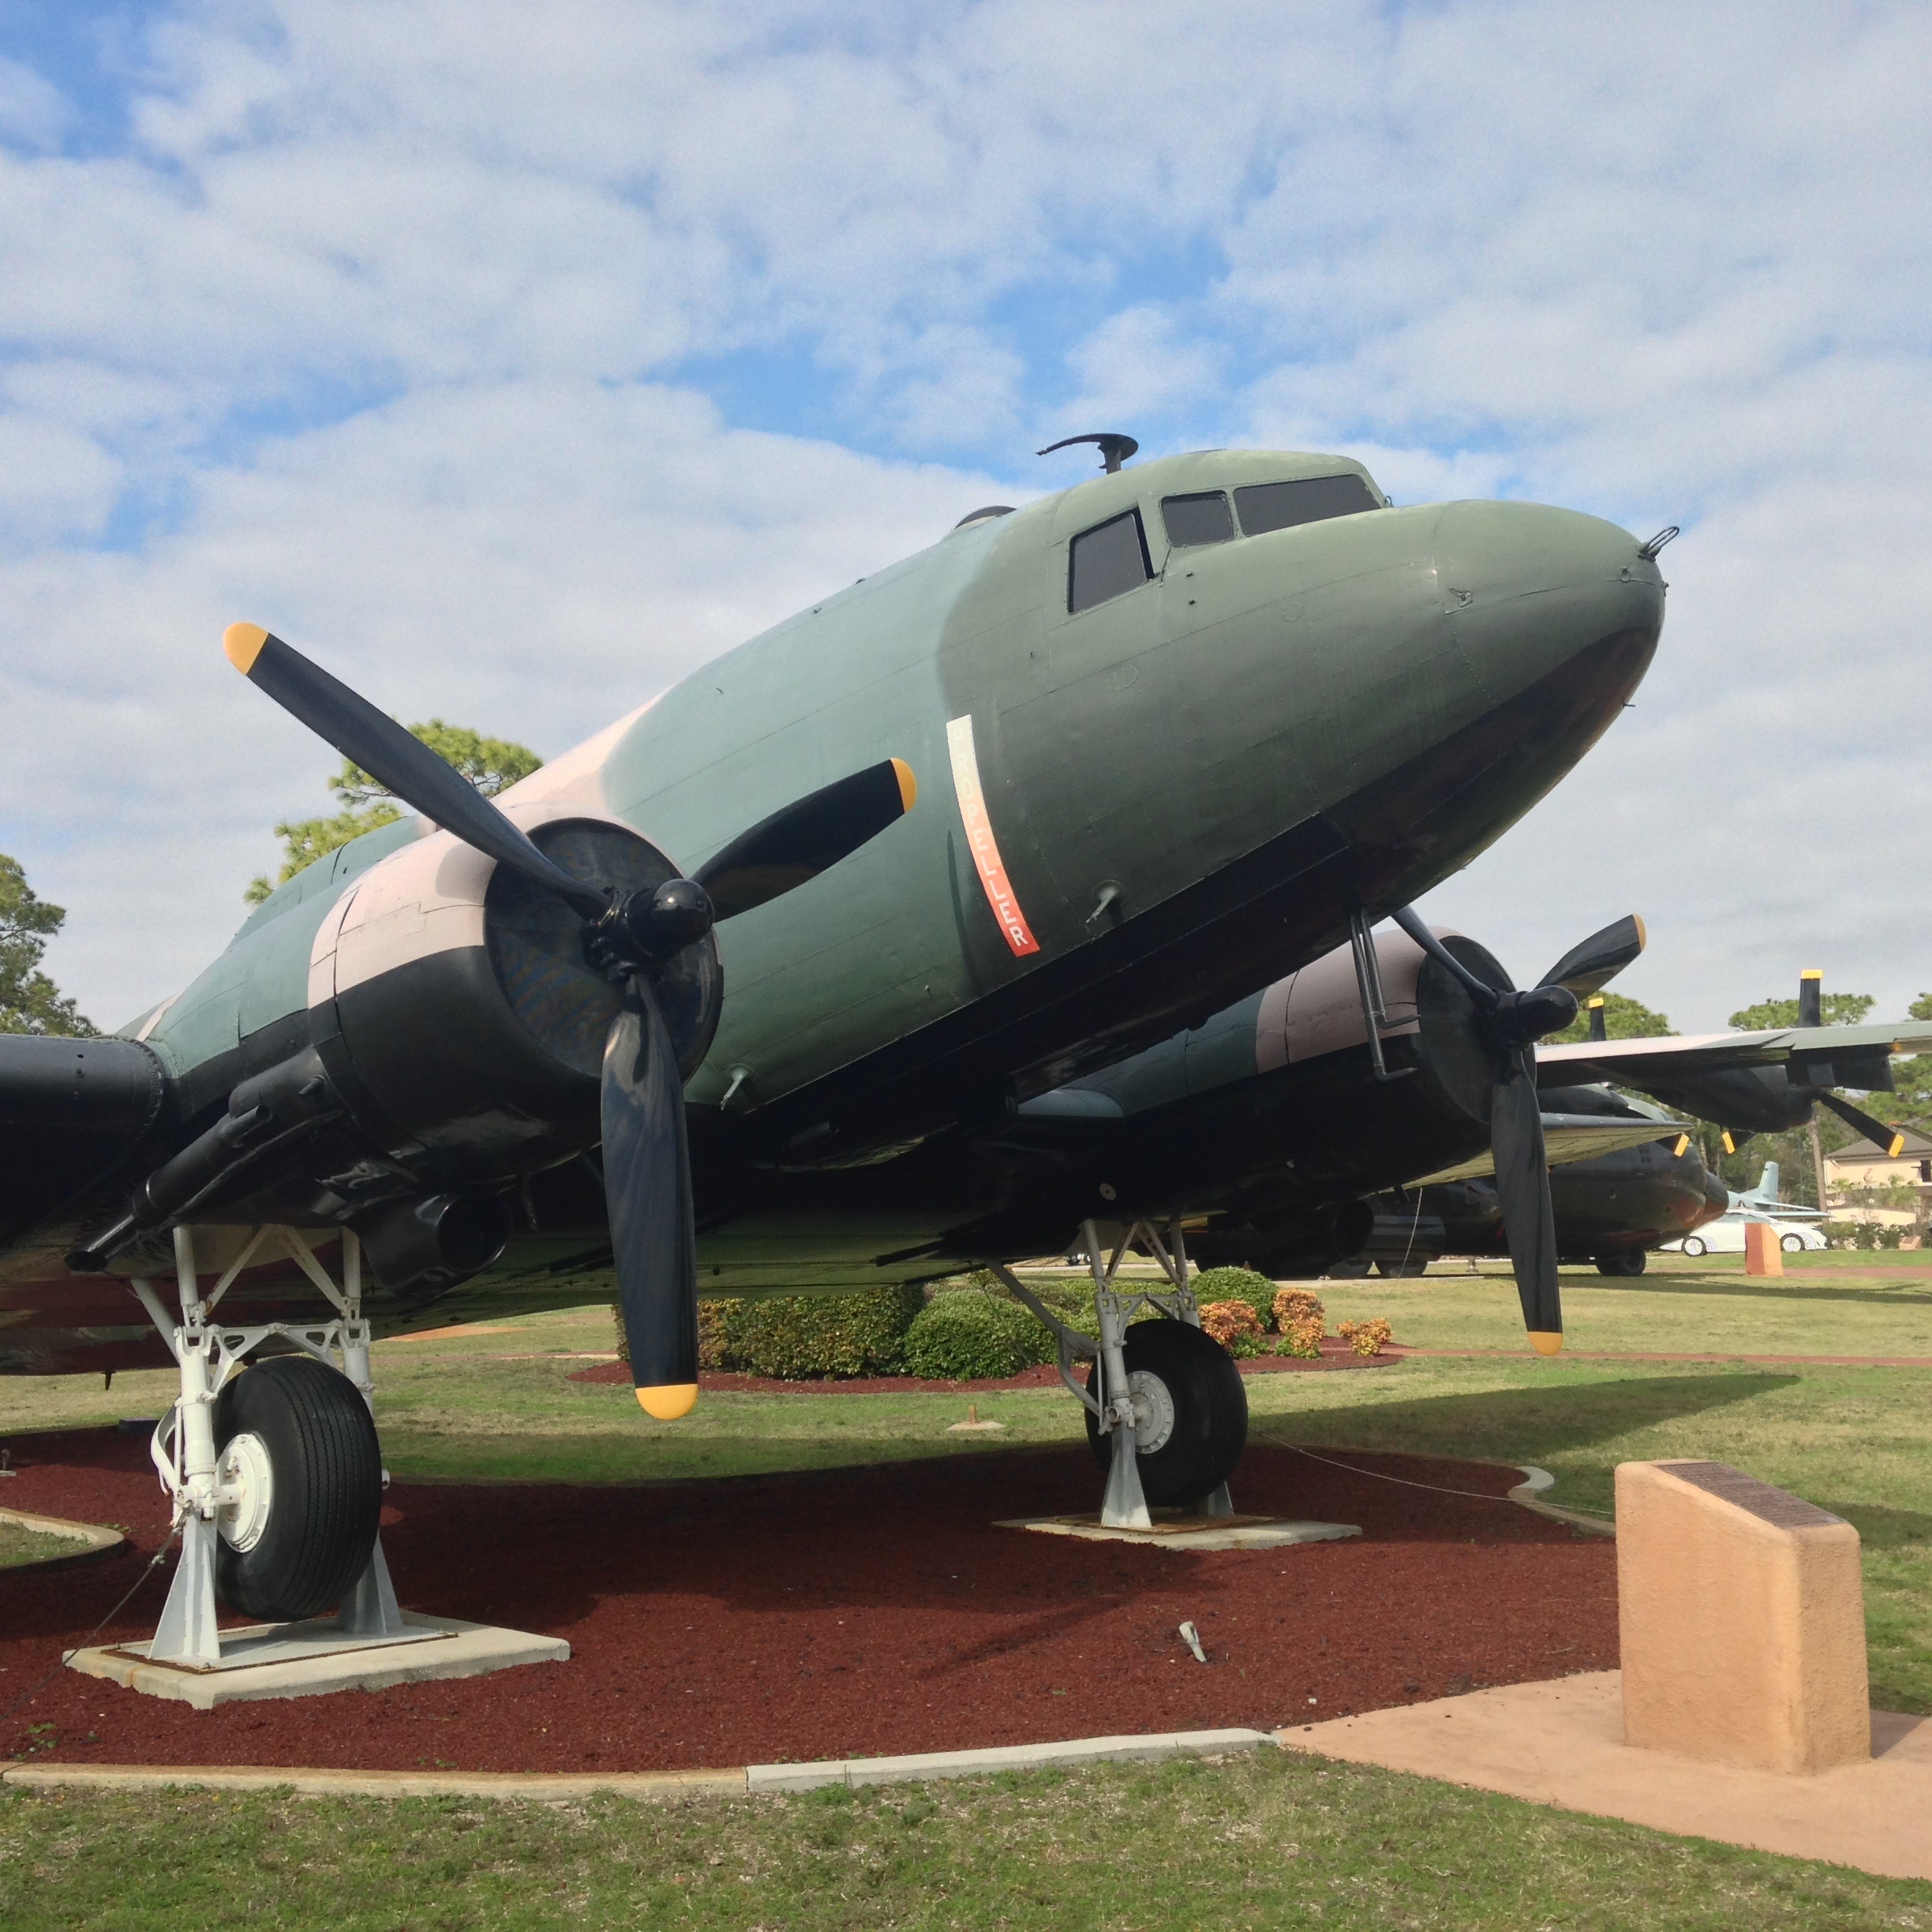
airplane, aircraft, vehicle, airline, museum, aviation, flight, airliner, bomber, boeing, air force, military aircraft, atmosphere of earth, narrow body aircraft, aircraft engine, propeller driven aircraft, military transport aircraft, douglas c 47 skytrain, douglas dc 3